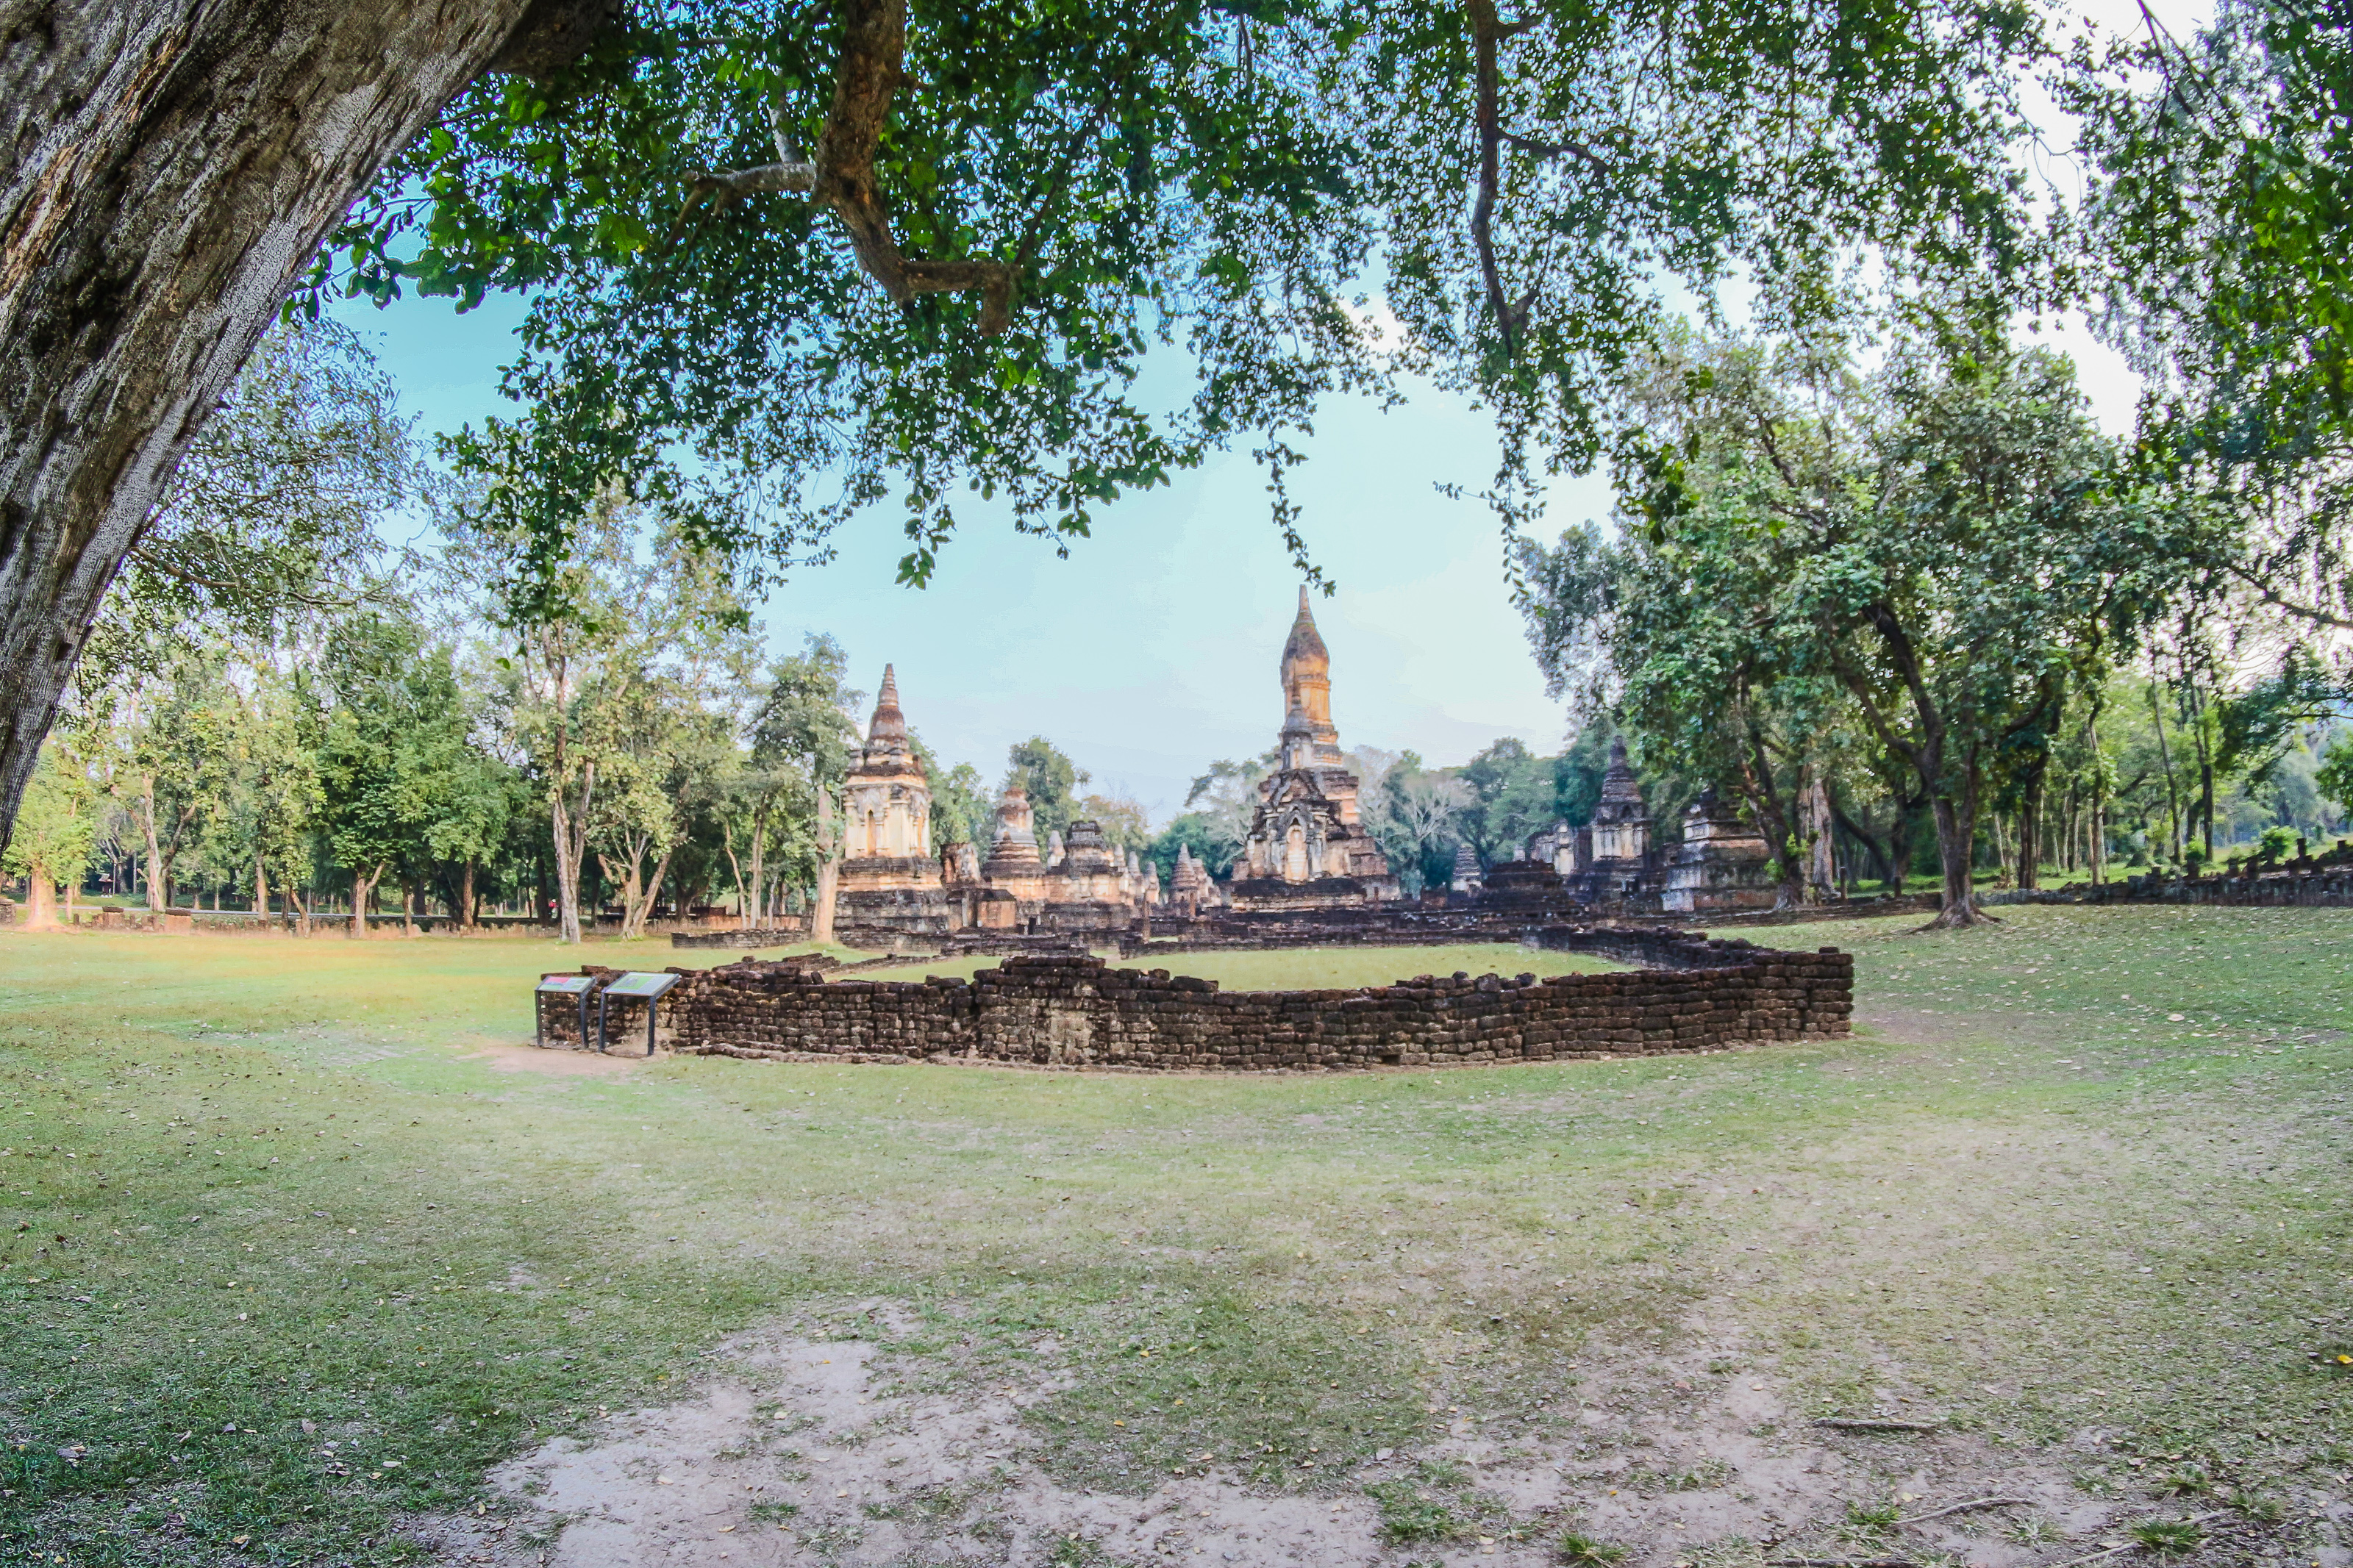
ancient, architecture, art, asia, asian, buddha, buddhism, buddhist, chang, culture, famous, heritage, historical, history, landmark, lom, old, pagoda, park, religion, satchanalai, si, siam, statue, stone, sukhothai, temple, thai, thailand, tourist, travel, unesco, wat, tree, grass, sky, photography, landscape, historic site, plant, palace, estate, panorama, world, building, tourism, city, monument, vacation, garden, vehicle, tourist attraction, place of worship